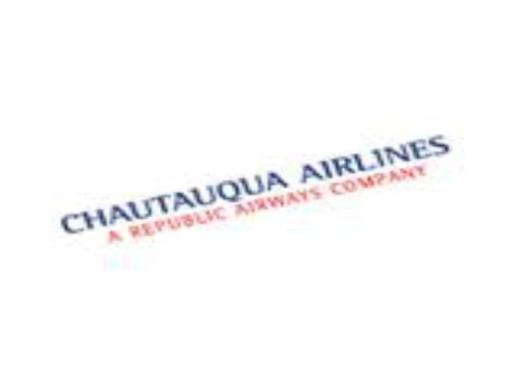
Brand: chautauqua airlines
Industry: Transportation